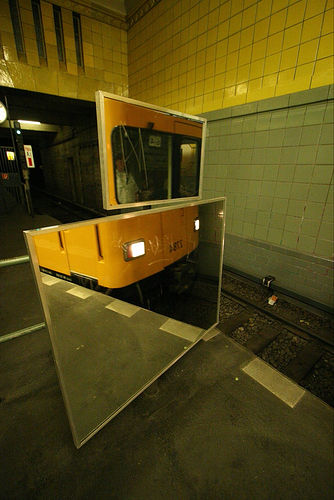
View of a subway train through a mirror.

An underground train station with the train reflected in mirrors.

A subway train stopped near two mirrors adjoining a station platform.